Kurukshetra (2002 film)

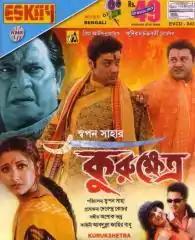
"Kurukshetra" VCD cover

Kurukshetra (English: Battlefield) is a 2002 Indian Bengali-language action thriller film directed by Swapan Saha and produced by Debendra Kuchar. The film features actors Prosenjit Chatterjee and Rachana Banerjee in the lead roles. Music of the film has been composed by Ashok Bhadra.